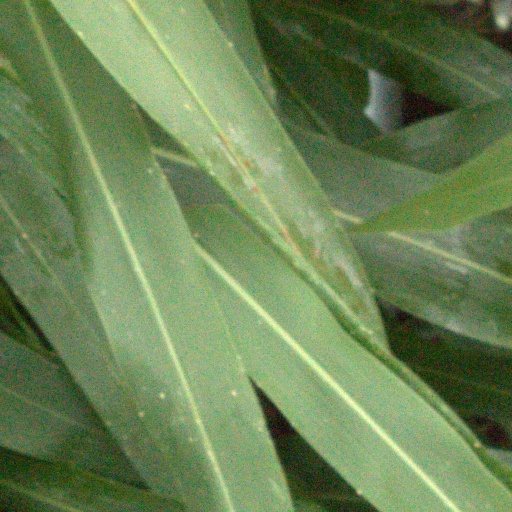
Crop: sorghum